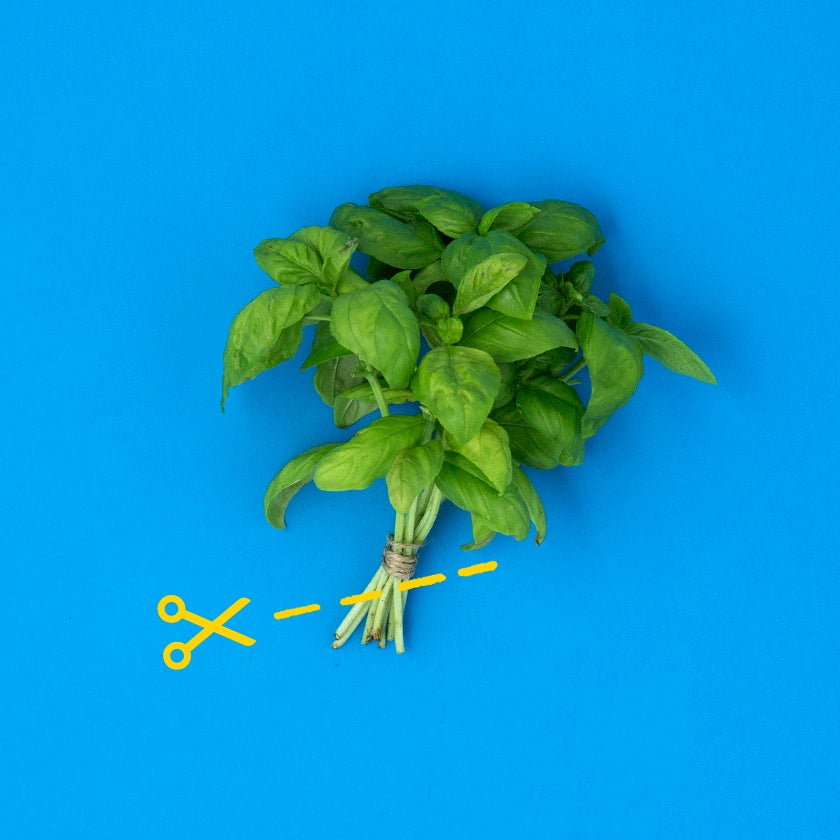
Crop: unknown
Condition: basil